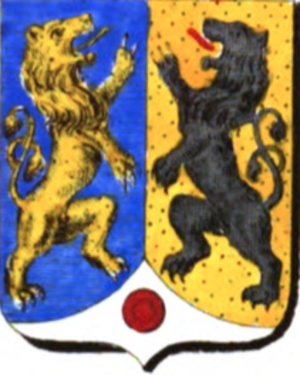
Armes de la famille de Gheldere
Cette liste des familles contemporaines de la noblesse belge ne retient que les familles subsistantes faisant partie officiellement de la noblesse belge avec un principe légal de noblesse héréditaire, à l'exclusion des familles de nationalité belge de noblesse non reconnue ou de noblesse étrangère n'ayant pas introduit une requête d'incorporation dans la noblesse auprès de S.M. le roi des Belges.